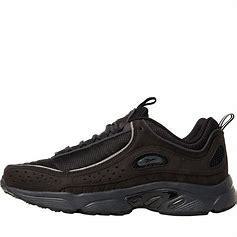
Brand: Reebok
Model: Daytona DMX Ii